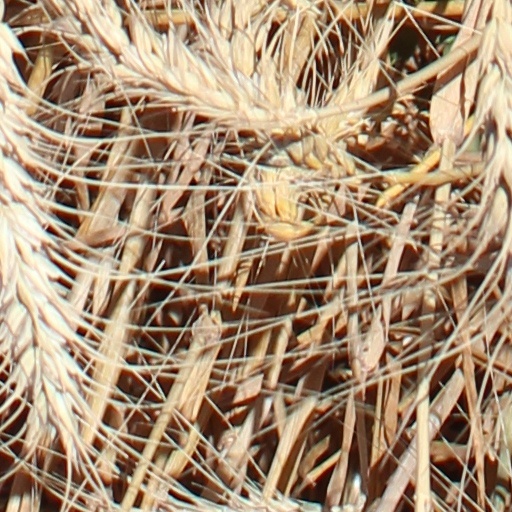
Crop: wheat